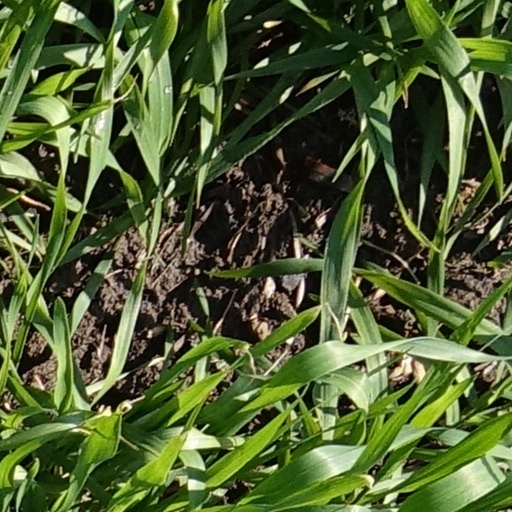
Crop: wheat